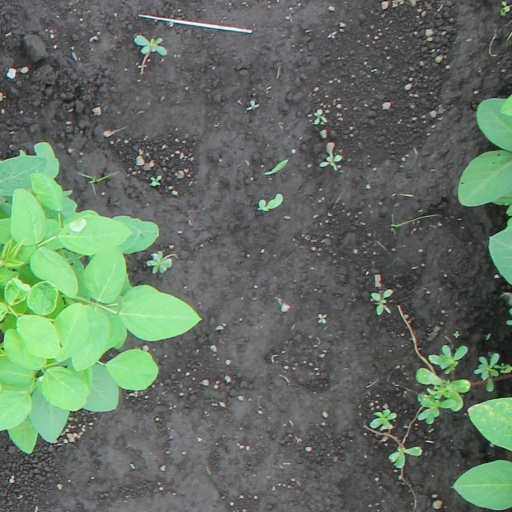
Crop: soybean